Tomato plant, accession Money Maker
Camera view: bottom (45 deg); turntable rotation: 120 degrees
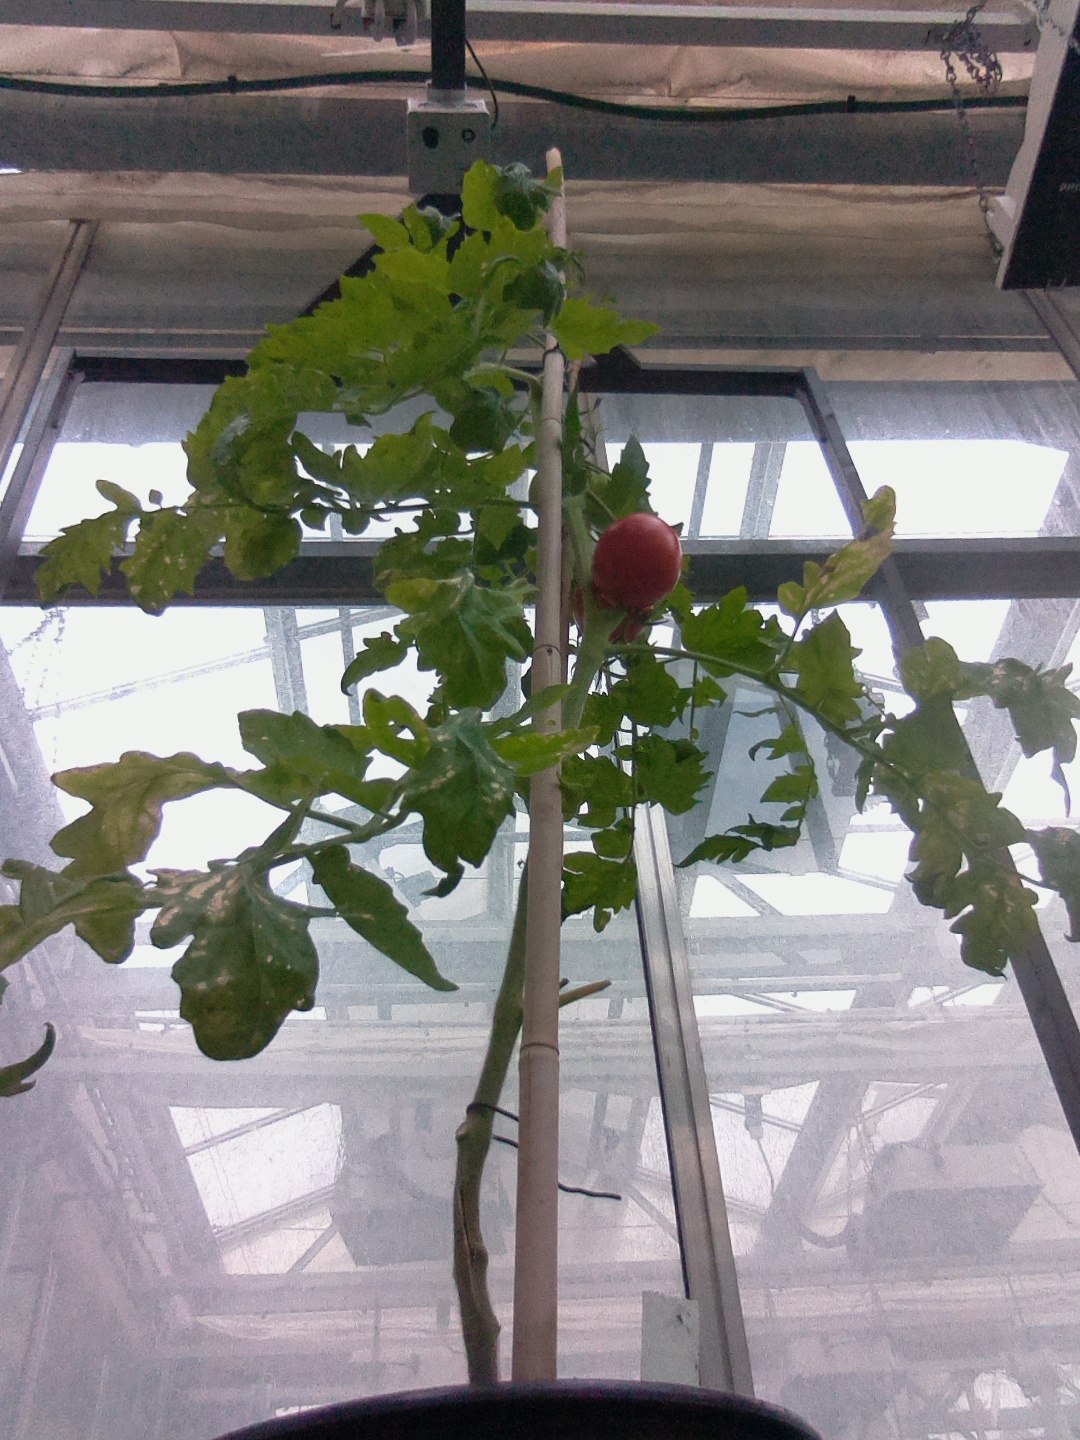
BBCH growth stage 85: 50%-60% of fruits show typical fully ripe color